Numeric precision in Microsoft Excel

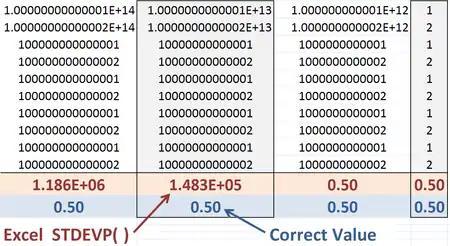
Error in Excel 2007 calculation of standard deviation. All four columns have the same deviation of 0.5

Accuracy in Excel-provided functions can be an issue. Altman "et al". (2004) provide this example: The population standard deviation given by: